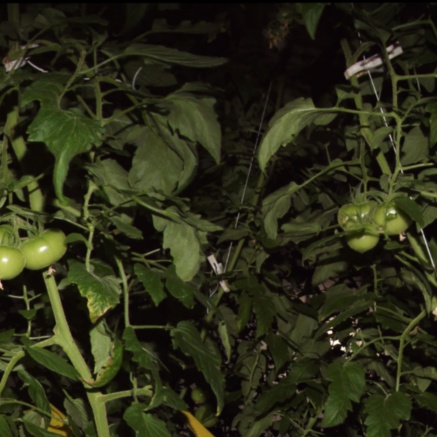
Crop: tomato